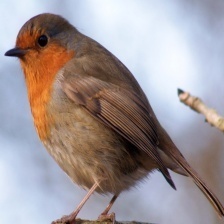
Species: AMERICAN ROBIN
Scientific name: TURDUS MIGRATORIUS
ImageNet parent category: robin